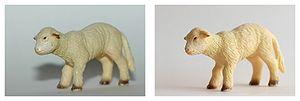
L'éclairage est, en photographie, l'ensemble des facteurs et des techniques qui affectent la luminosité d'une prise de vue.